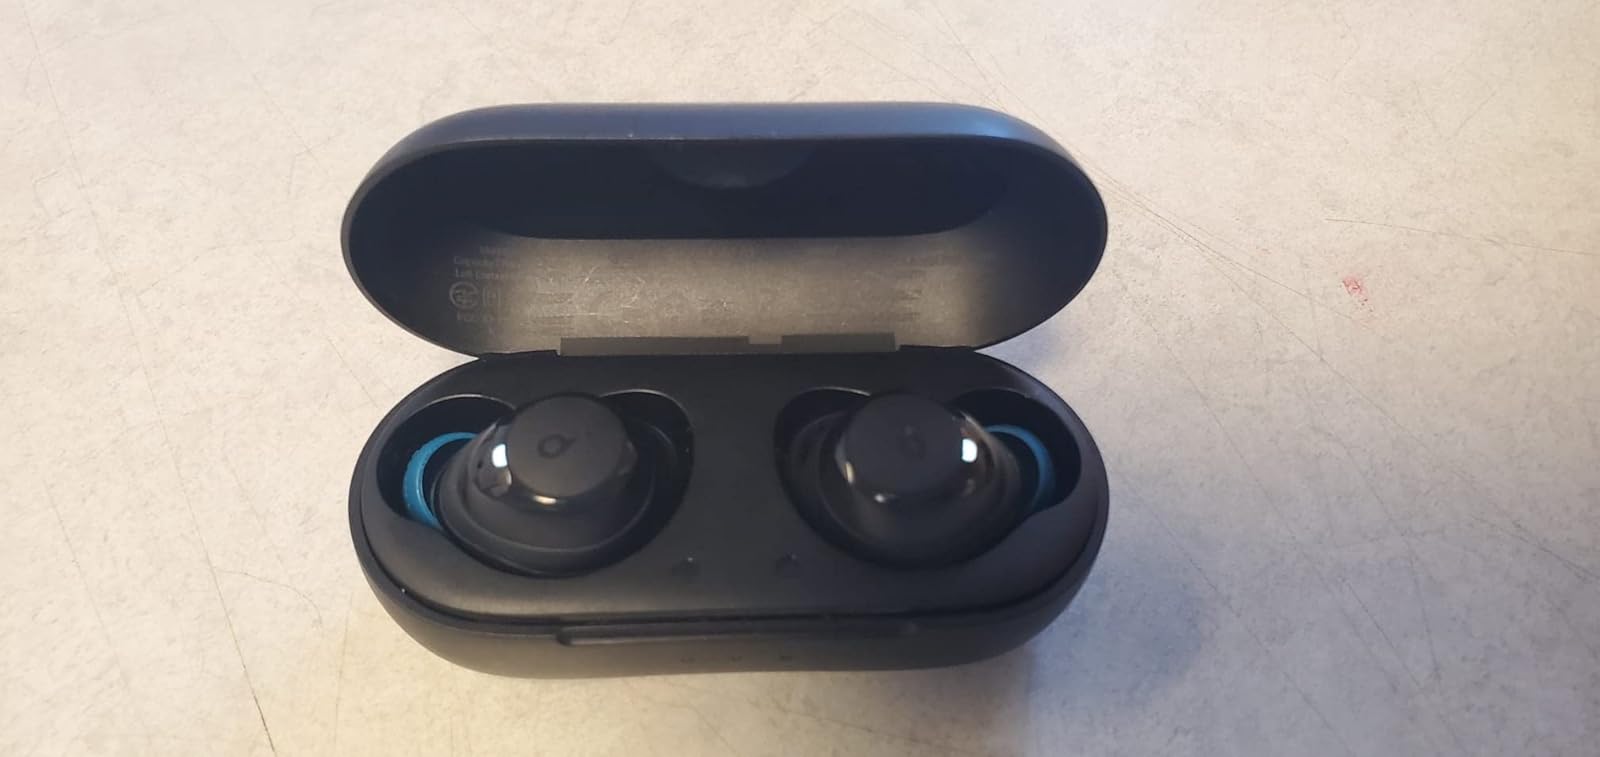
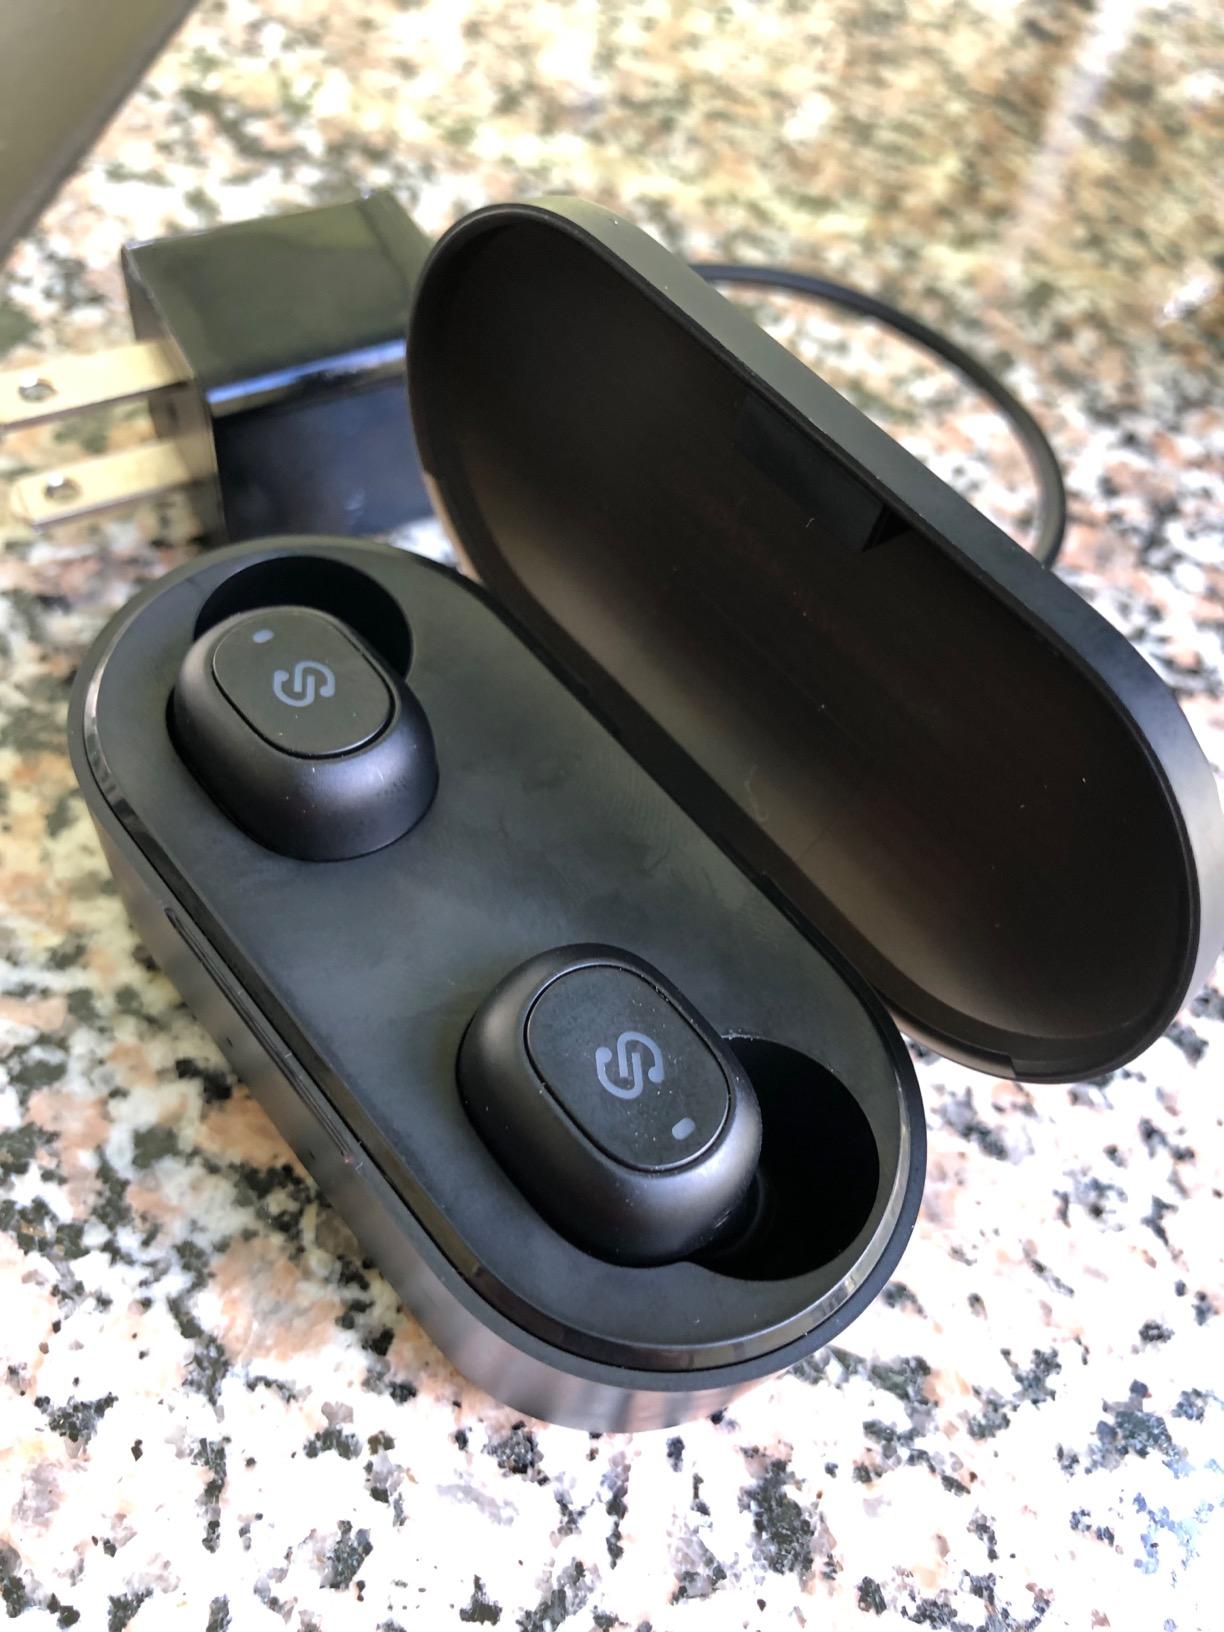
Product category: earbuds
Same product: no